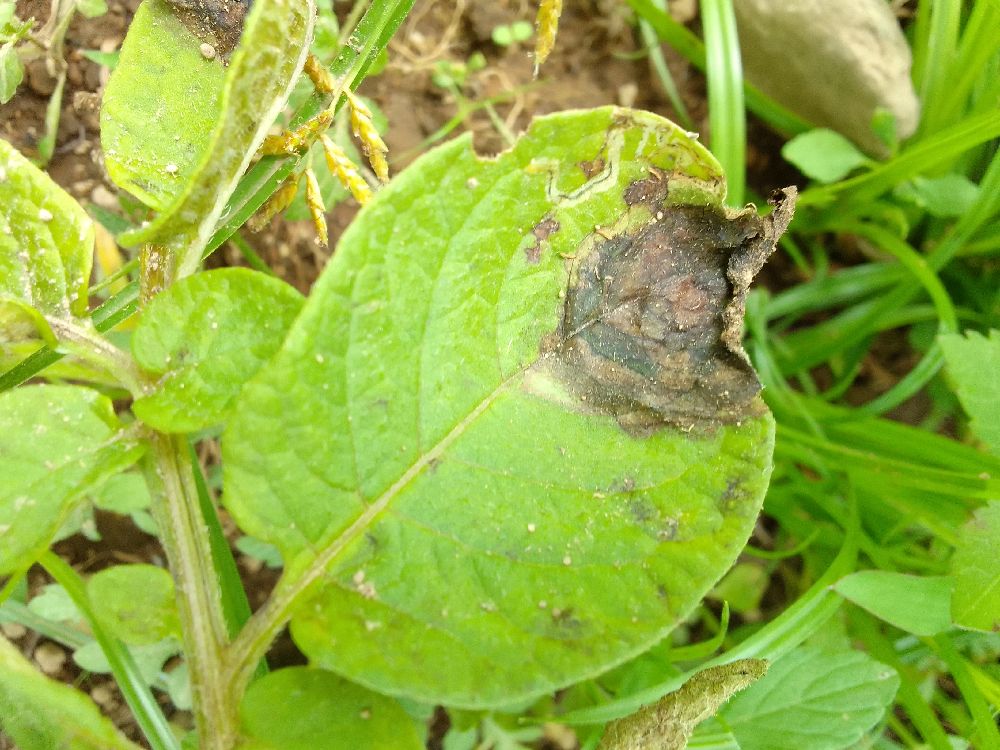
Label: Late blight